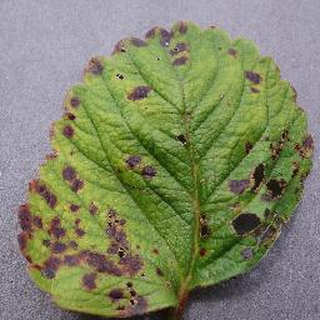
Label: strawberry_leaf_scorch